Battle of Fuzhou

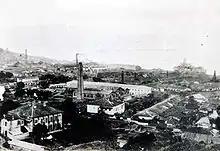
The Foochow Navy Yard, built under the direction of the French administrator Prosper Giquel

On 11 May 1884 French and Chinese negotiators concluded the Tientsin Accord, an agreement designed to end several months of undeclared hostilities between France and China in Tonkin. On 23 June 1884, French troops advancing to occupy Lạng Sơn, in accordance with the terms of this agreement, clashed near the small town of Bắc Lệ with a detachment of the Chinese Guangxi Army. The Chinese opened fire on the advancing French, precipitating a two-day battle in which the French column was seriously mauled. This incident, the Bắc Lệ ambush, was the proximate cause of the Sino-French War.